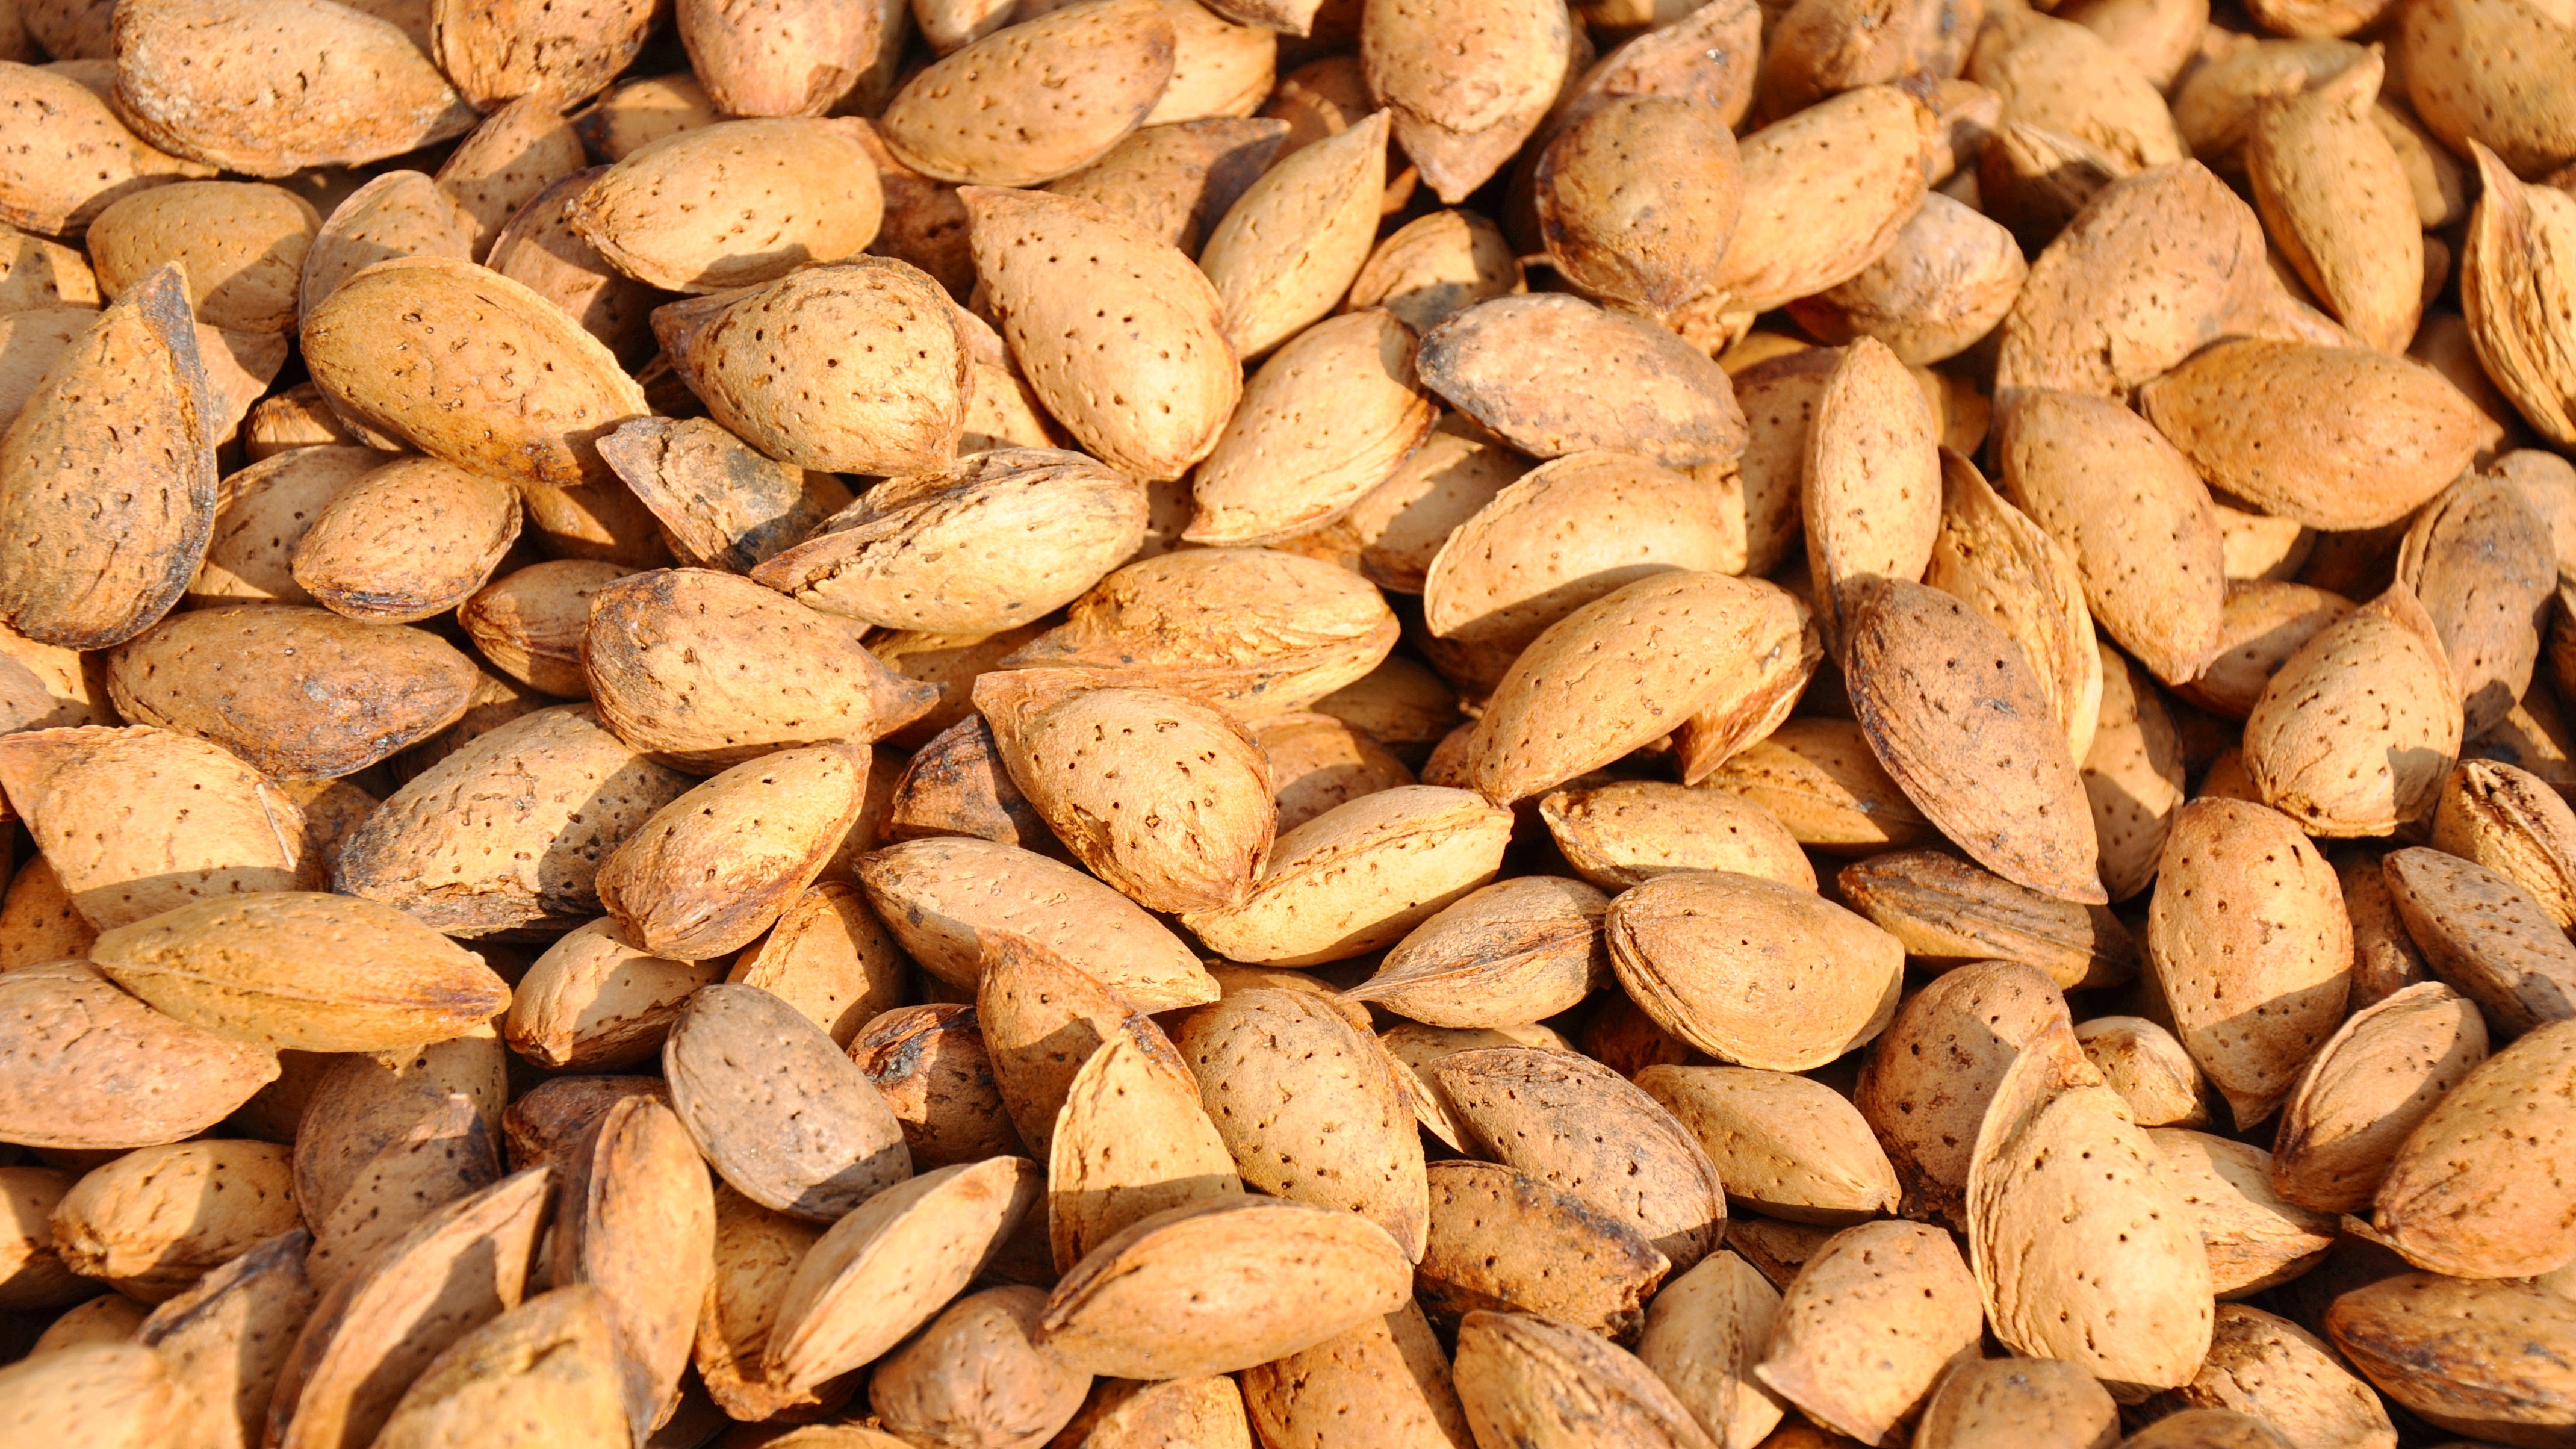
plant, food, produce, crop, almond, seeds, flowering plant, sunflower seed, grass family, land plant, whole grain, nuts seeds